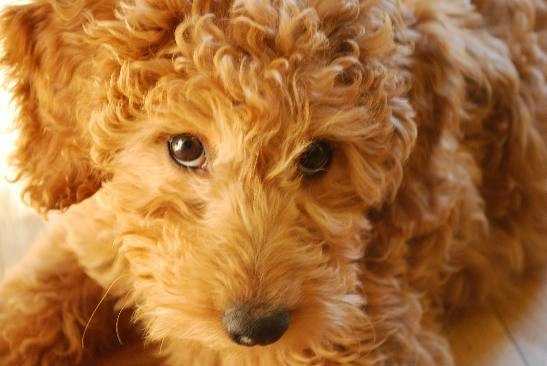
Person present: No